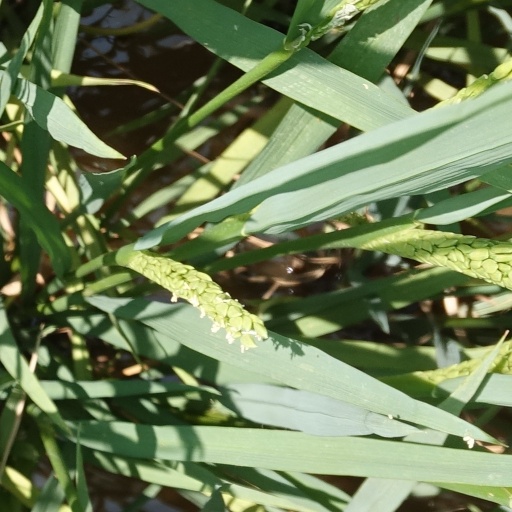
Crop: rice